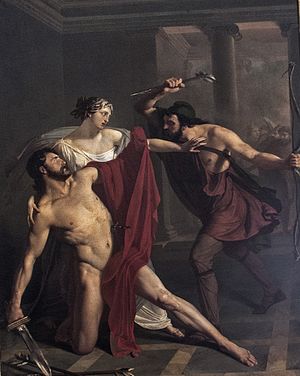
Alkibiades / Alkibiades' død
Michele de Napoli (1808–1892): Alkibiades’ død, Napolis arkæologiske museum.
Alkibiades var en græsk politiker. Hans fulde navn var Alkibiades Kleiniou Skambonides, "Alkibiades, søn af Kleinias, fra deme Skambonidai".